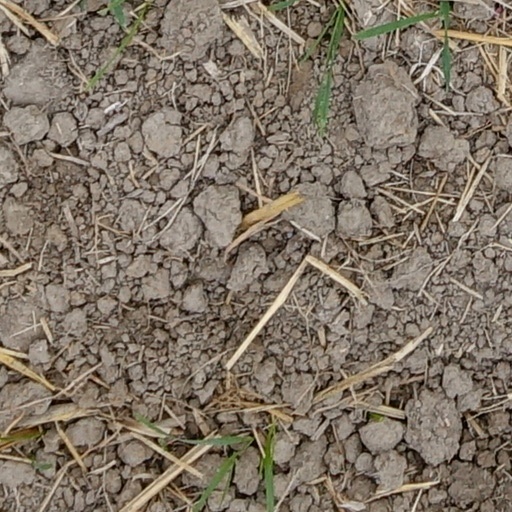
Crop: wheat